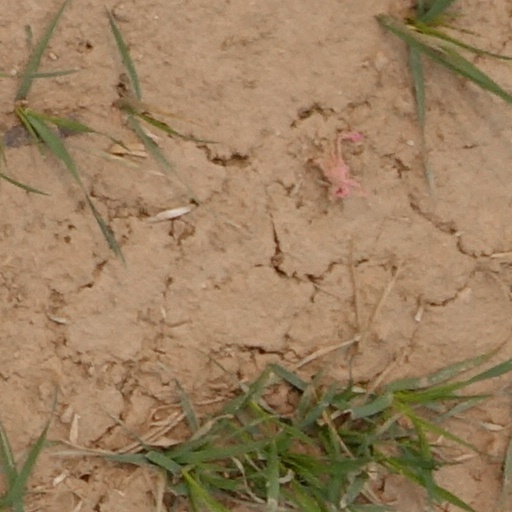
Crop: wheat